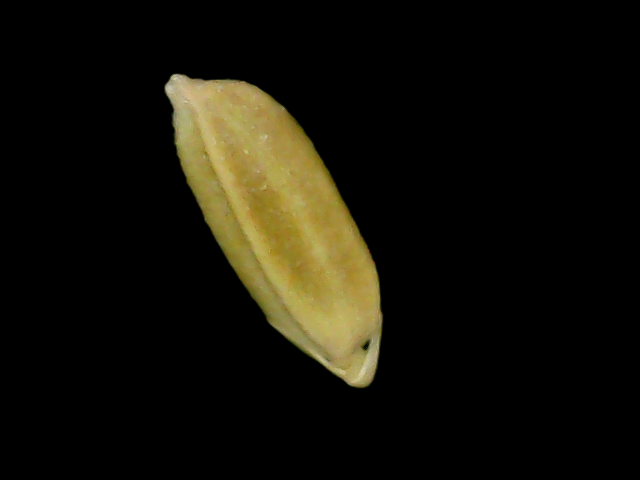
Rice variety: Bd95